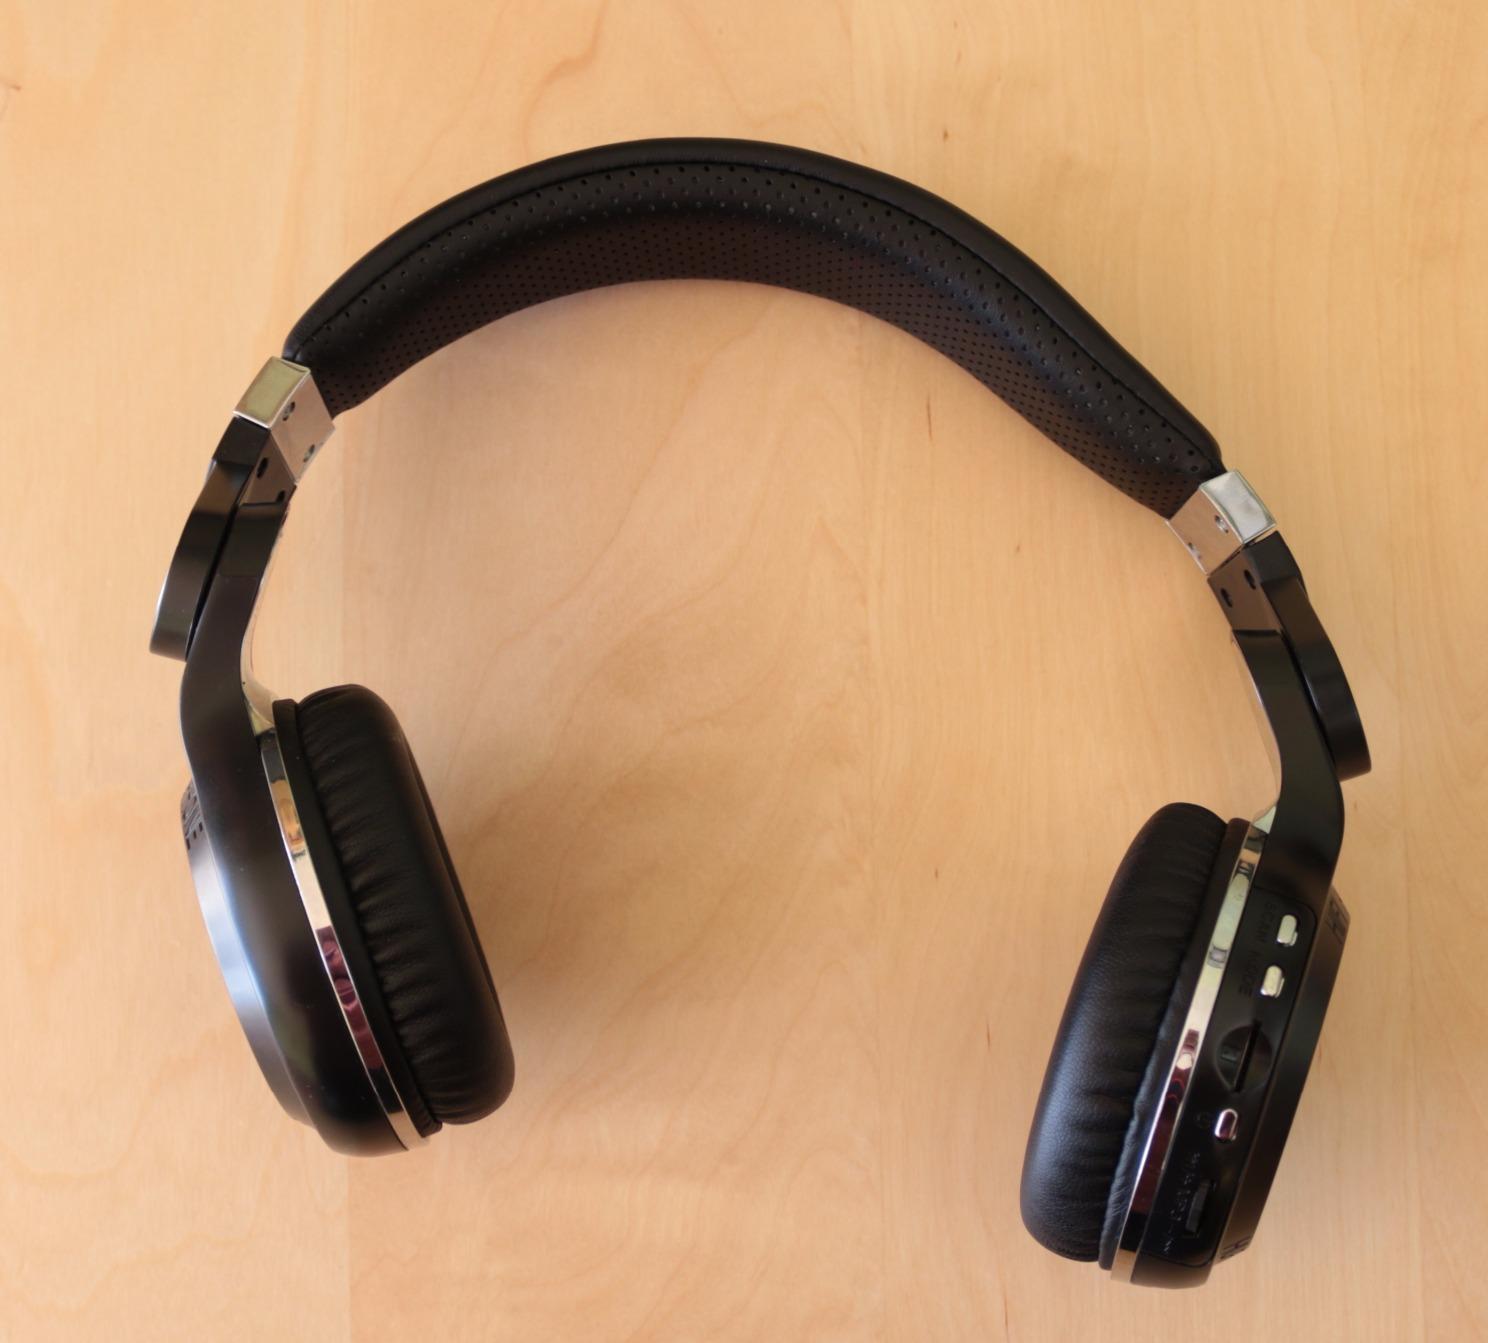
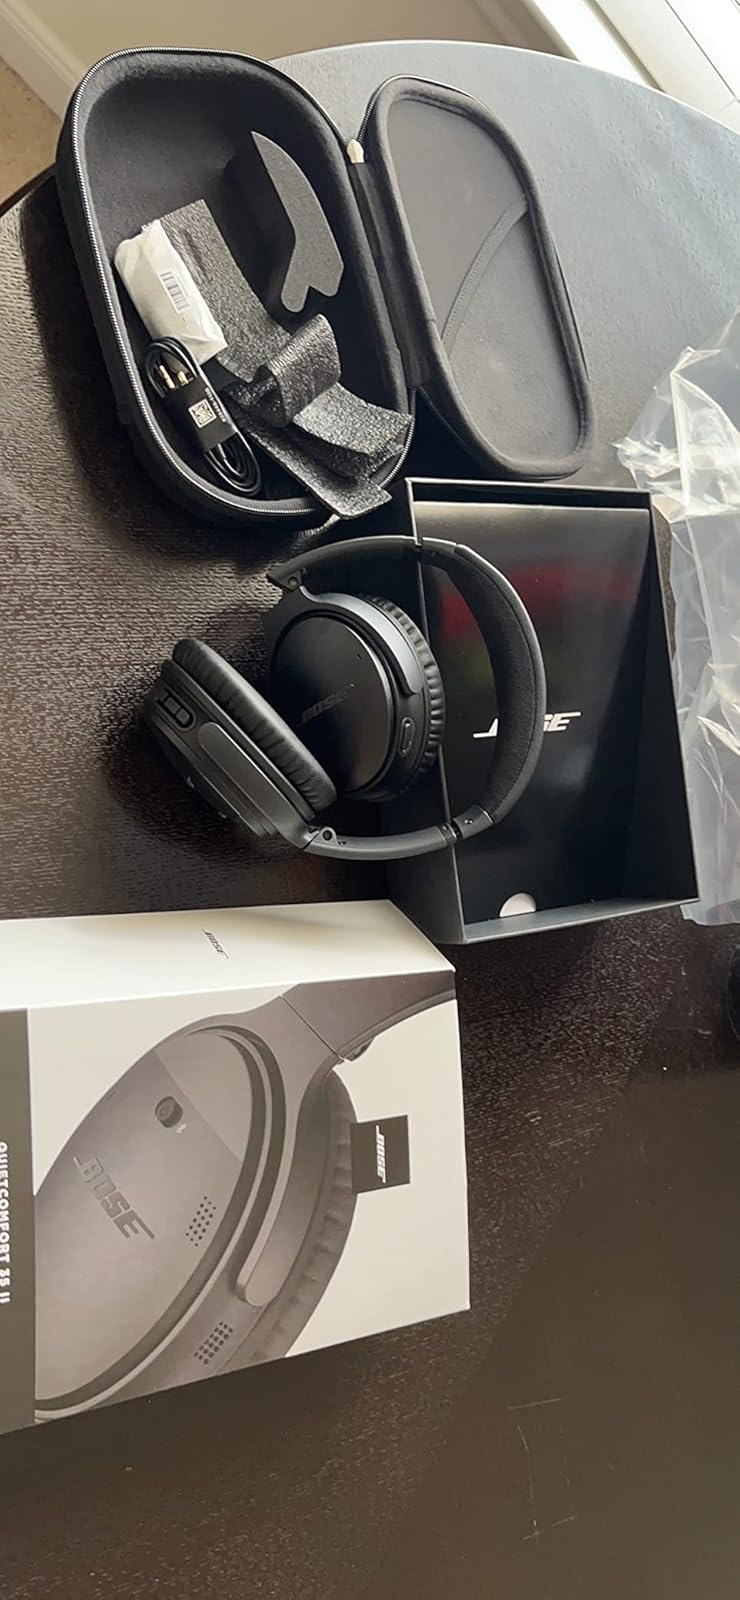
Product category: headphones
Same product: no